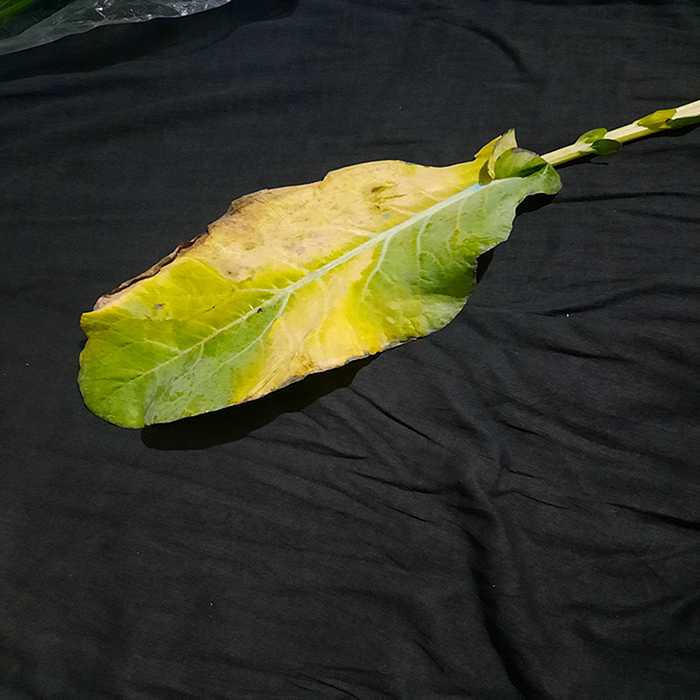
Plant: Cauliflower
Label: Black Rot